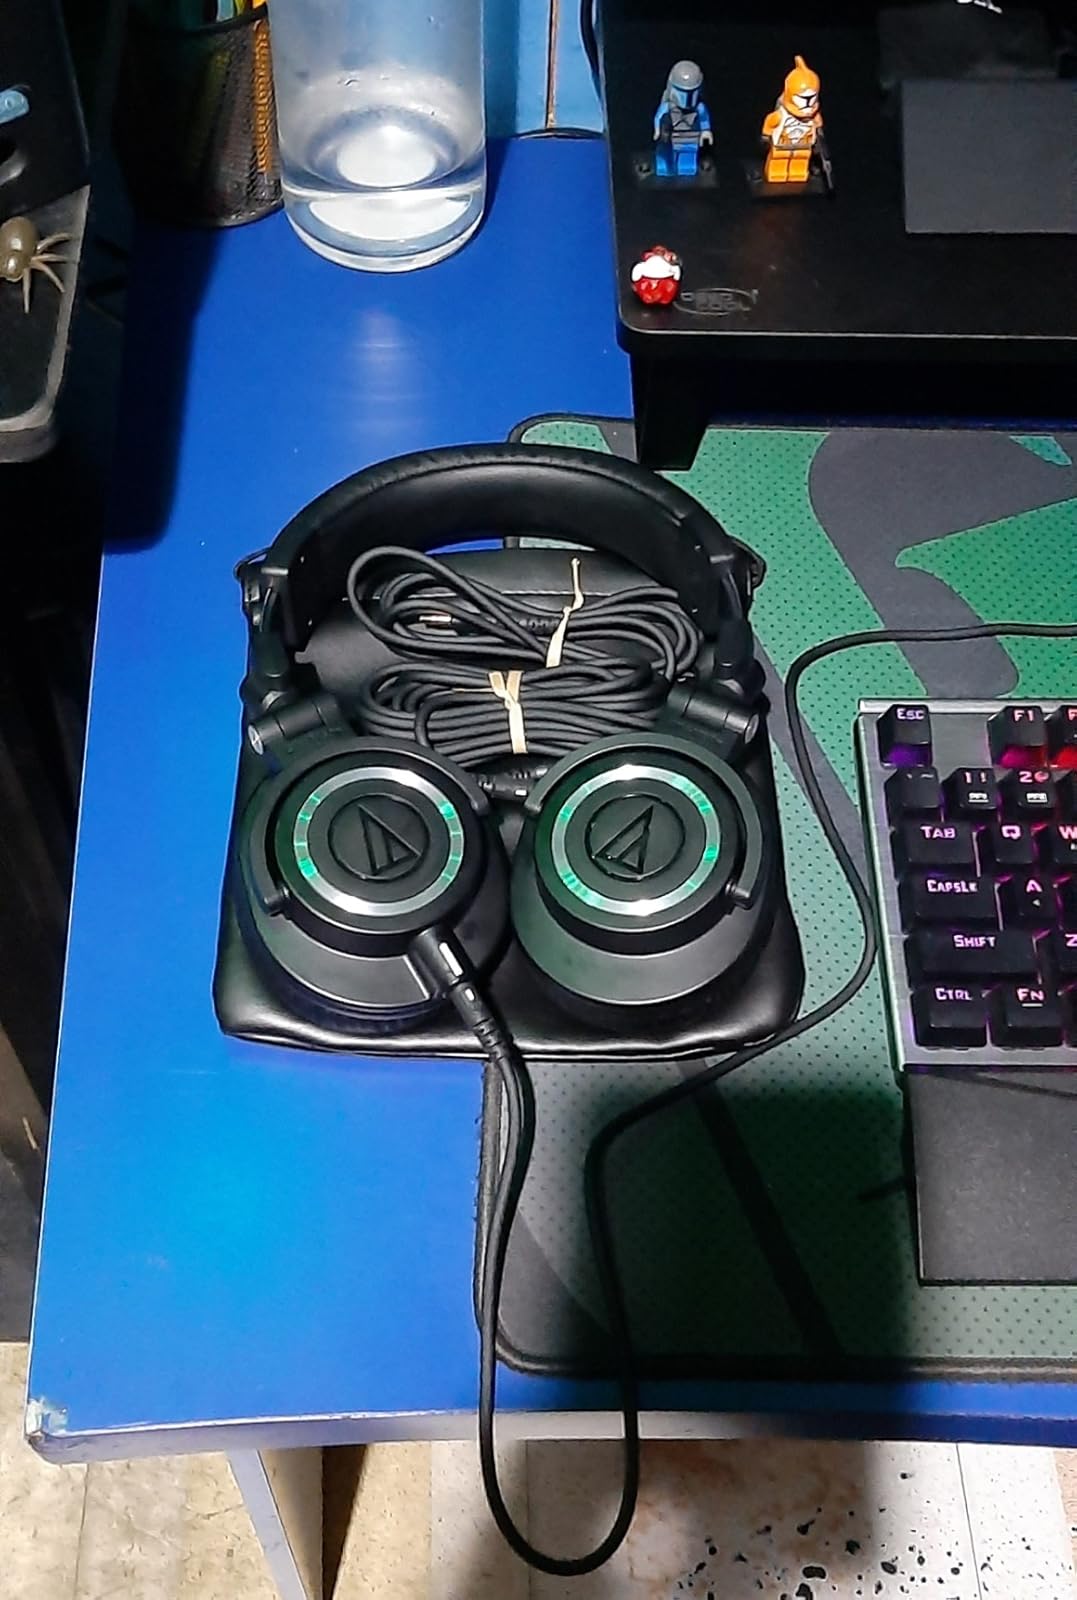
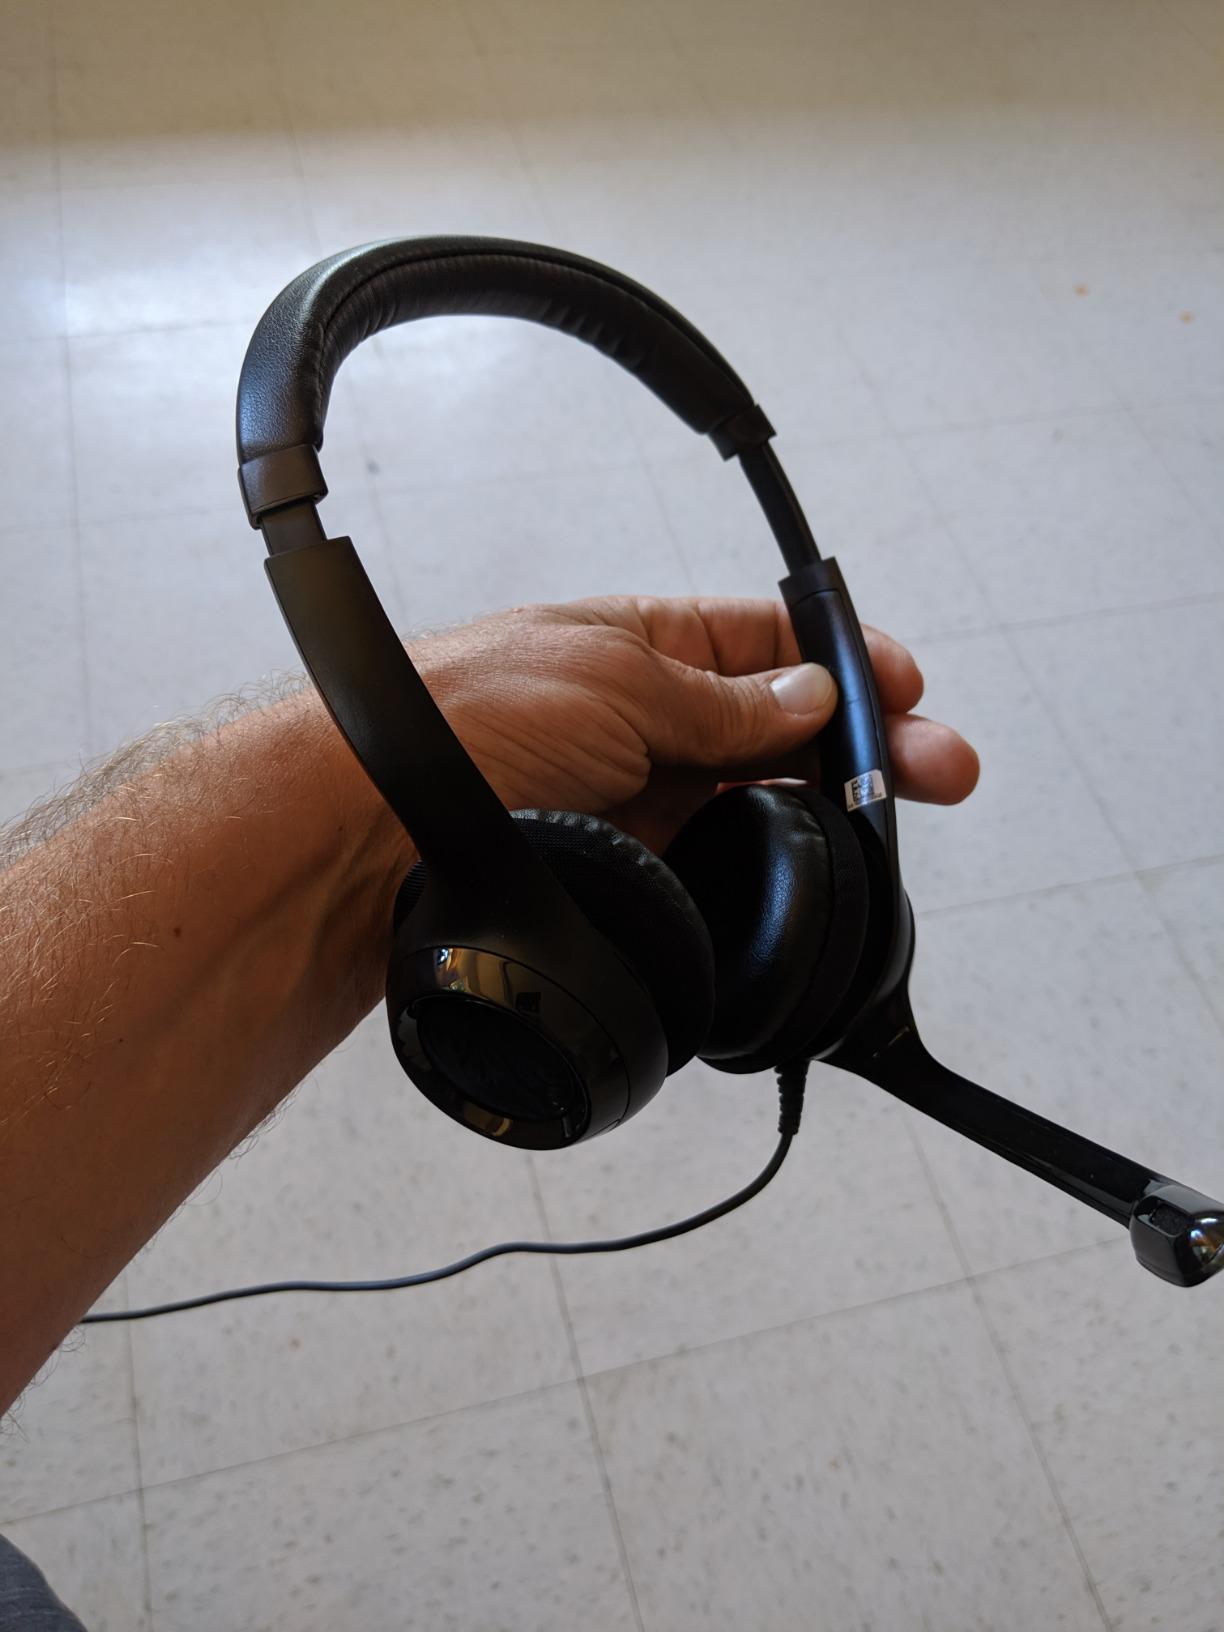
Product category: headphones
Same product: no